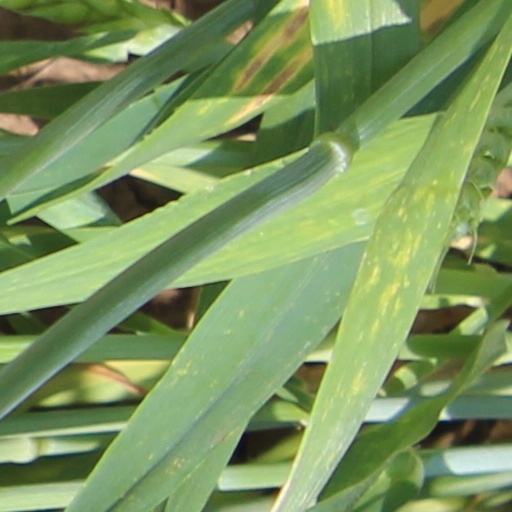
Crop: wheat